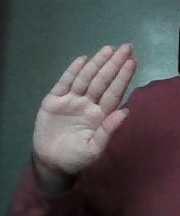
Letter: seen